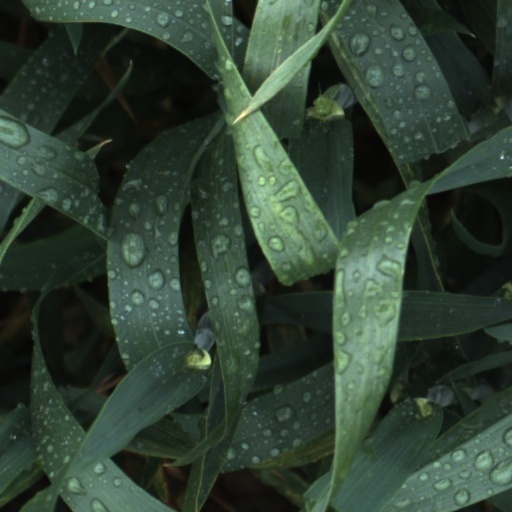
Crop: wheat